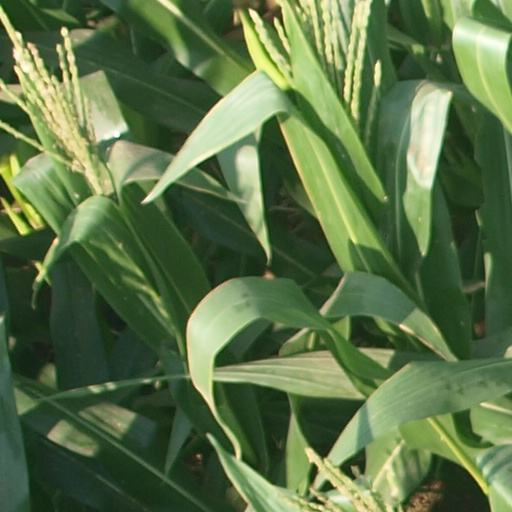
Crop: maize; corn